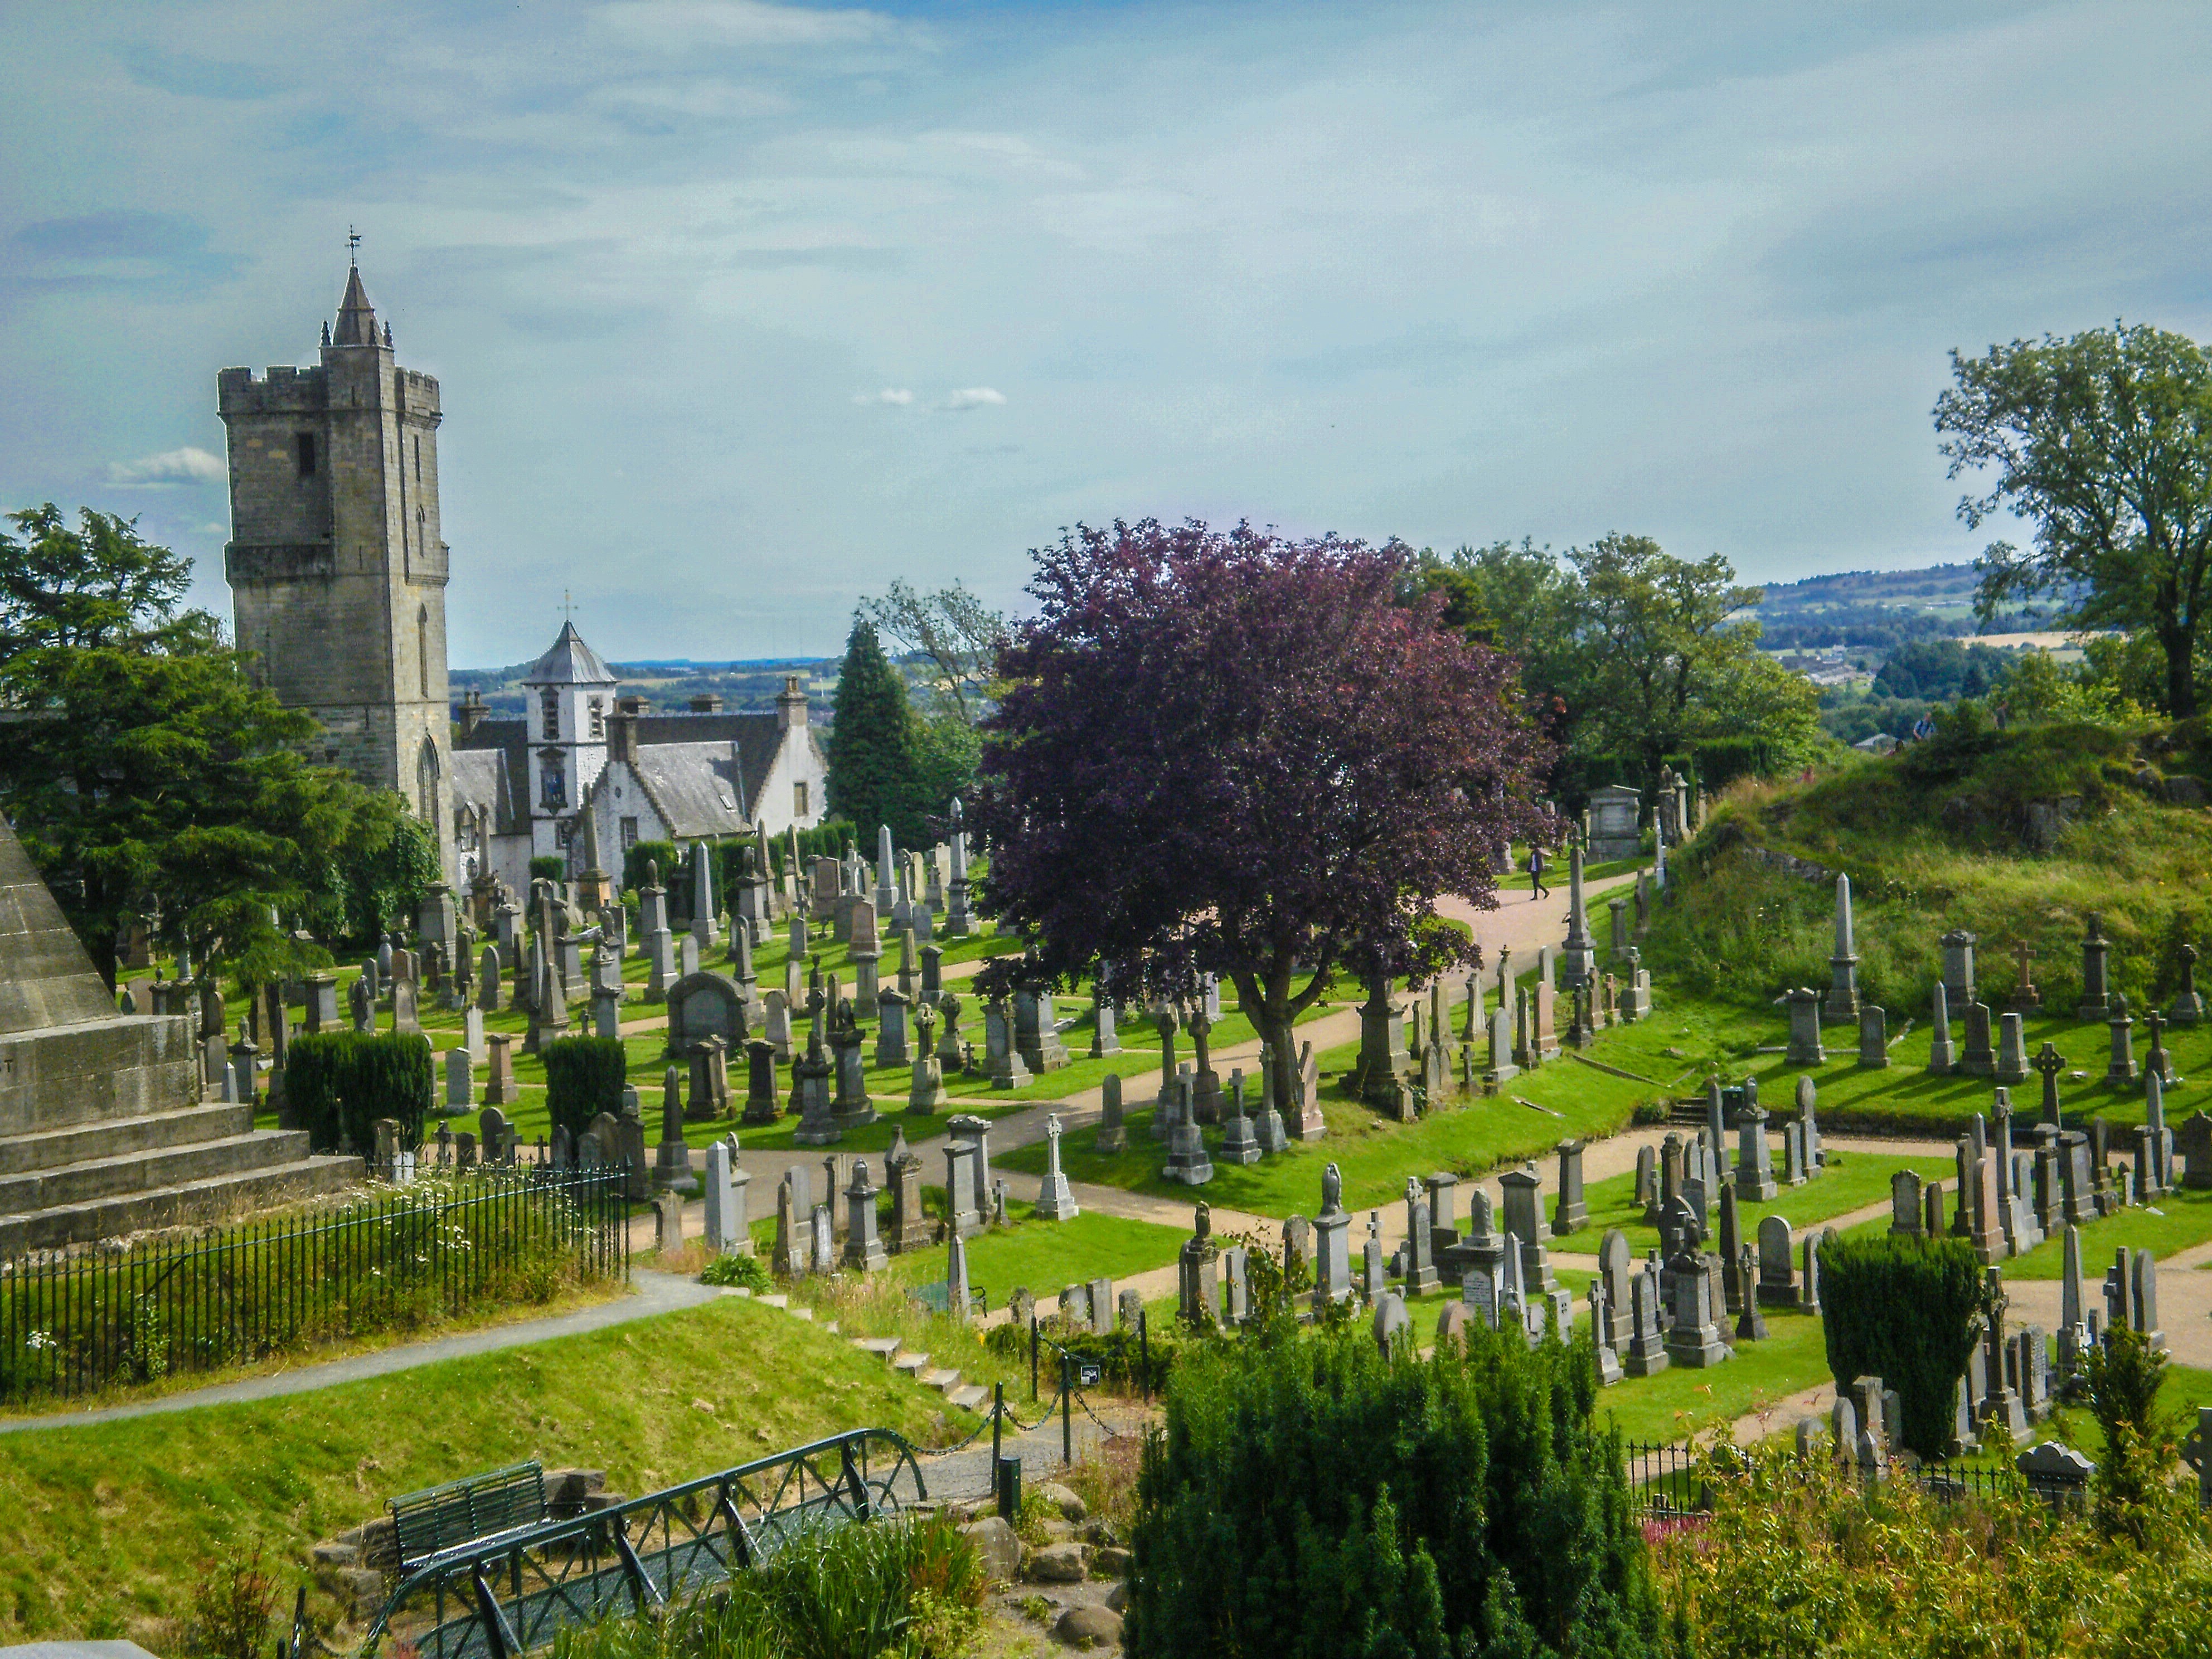
landscape, tree, nature, grass, plant, sky, town, chateau, village, green, church, cemetery, garden, tombstone, death, tourism, waterway, flowers, grave, scotland, estate, sterling, tours, sterling castle